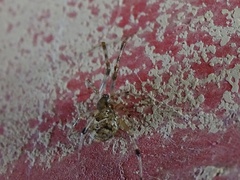
Species: Parasteatoda_tepidariorum